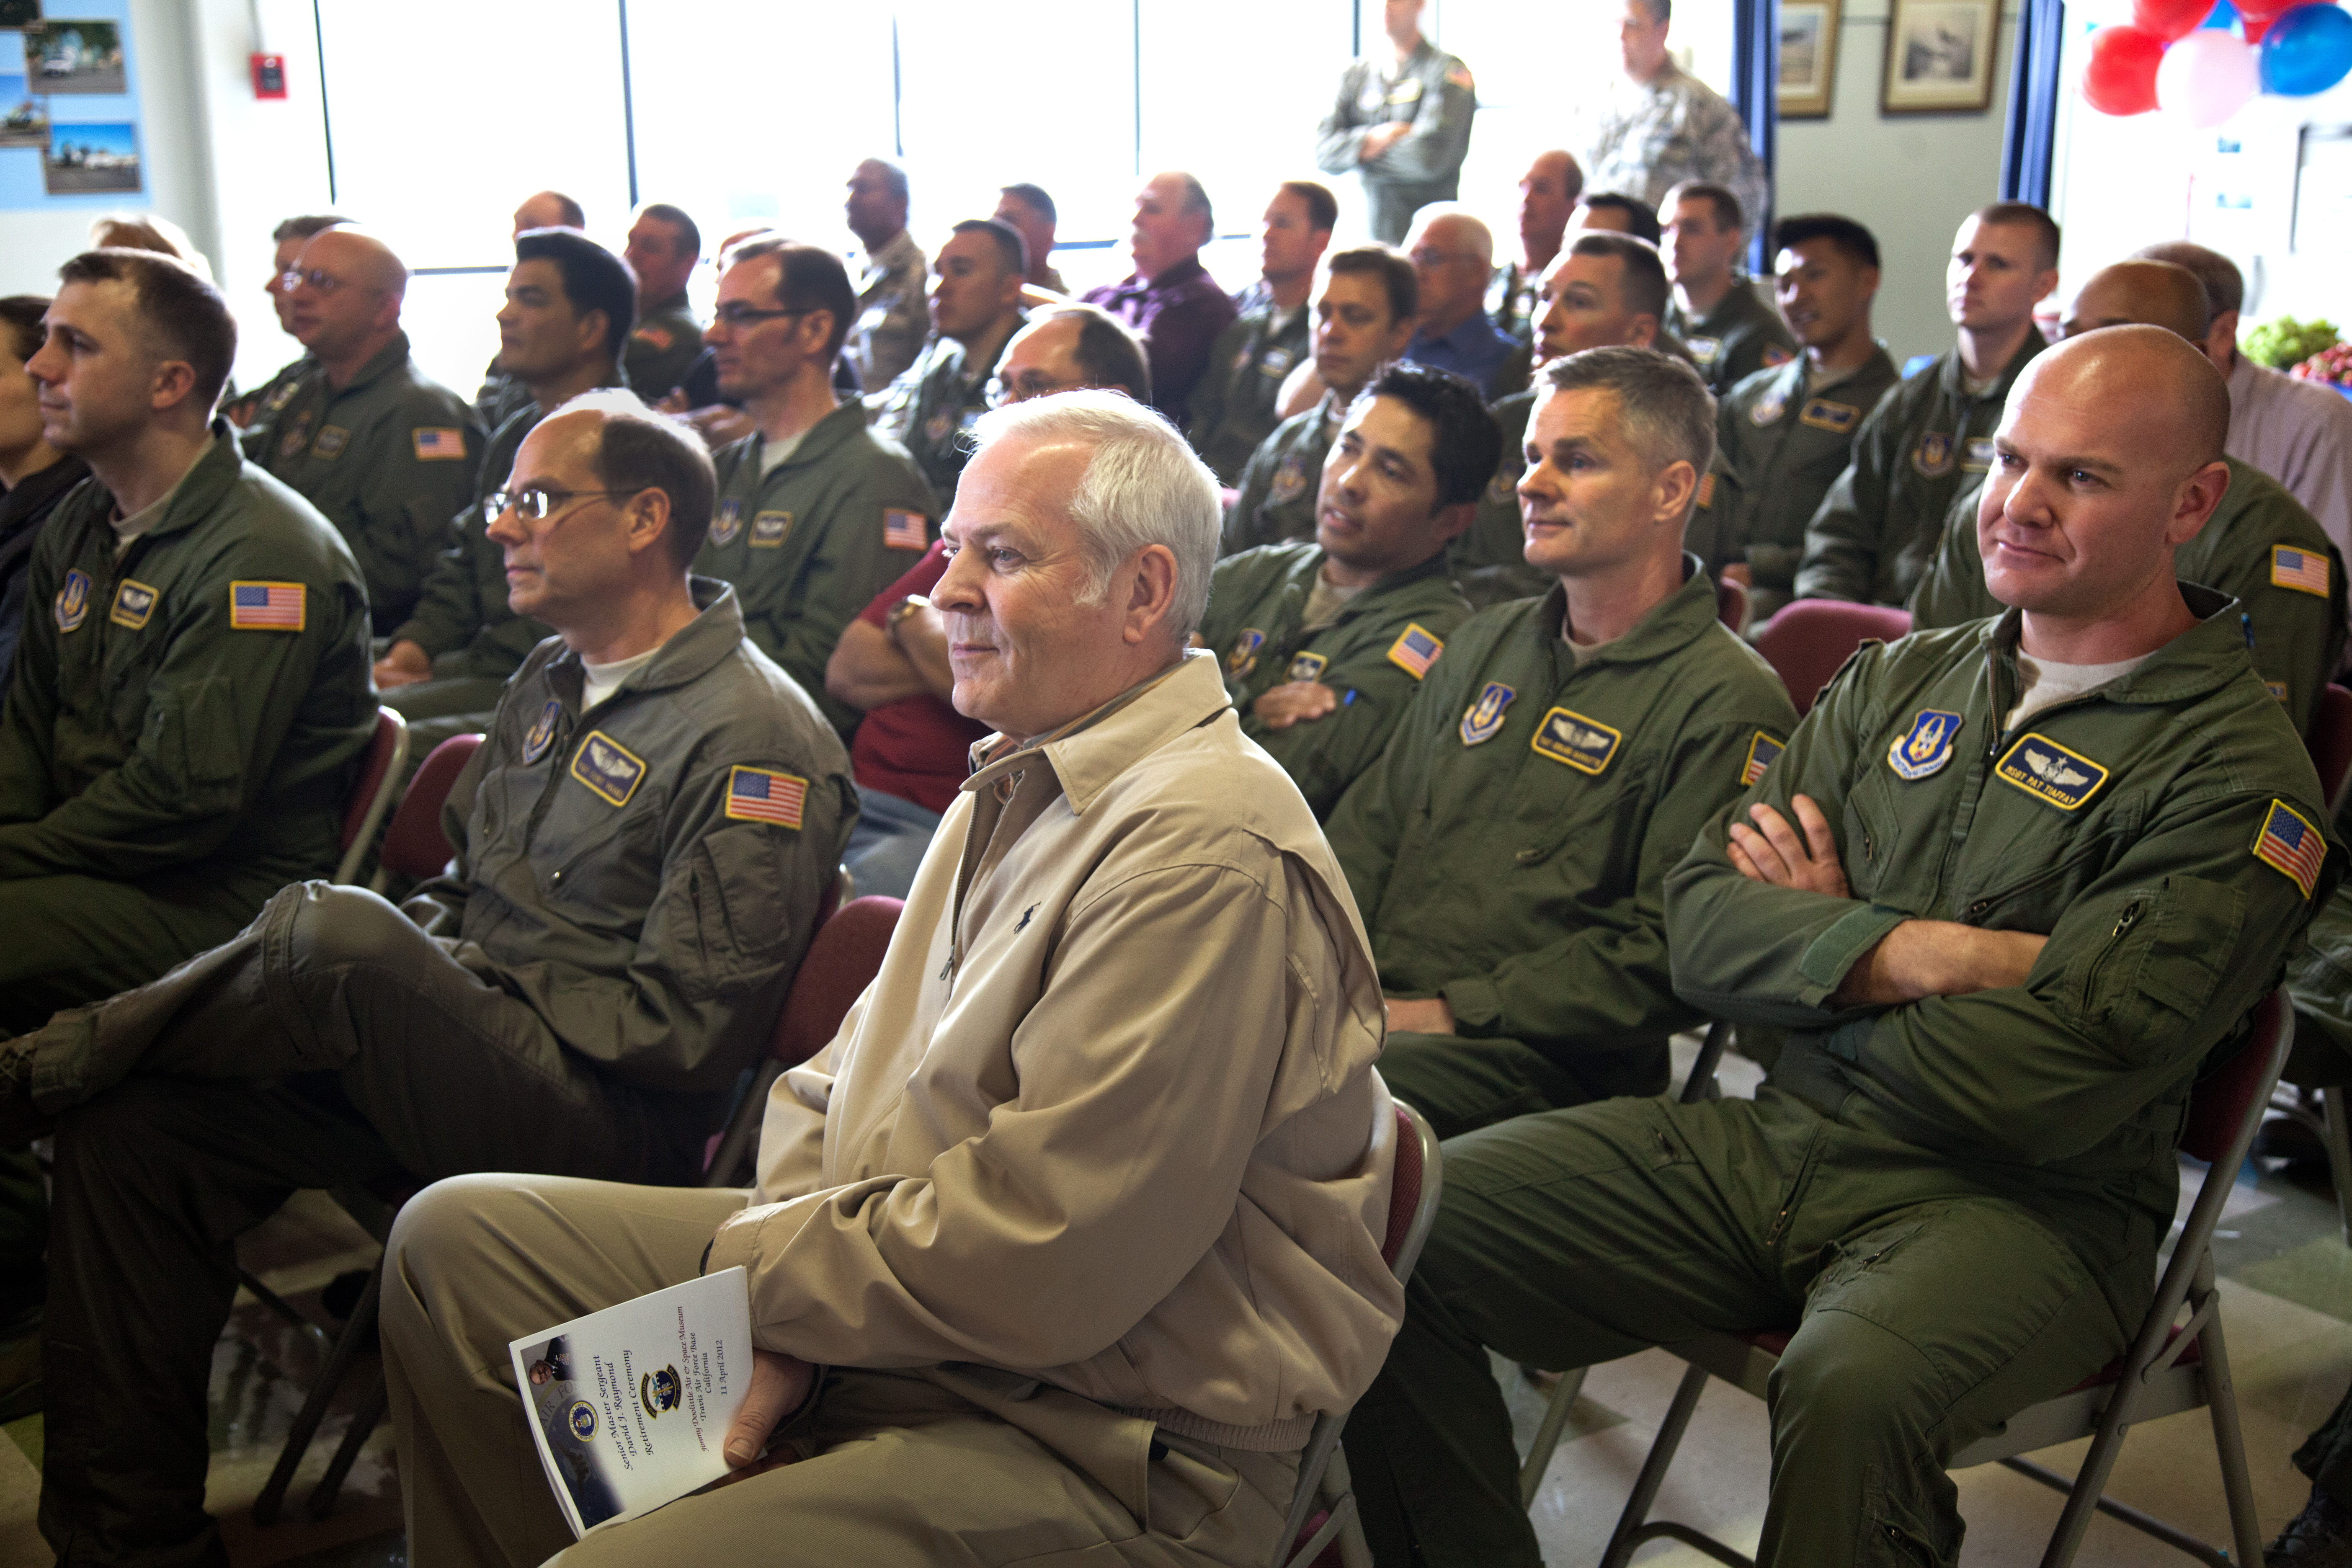
person, military, airforce, soldier, army, profession, ceremony, honor, travisafb, troop, aviator, unitedstatesofamerica, staff, air force, military police, military officer, military person